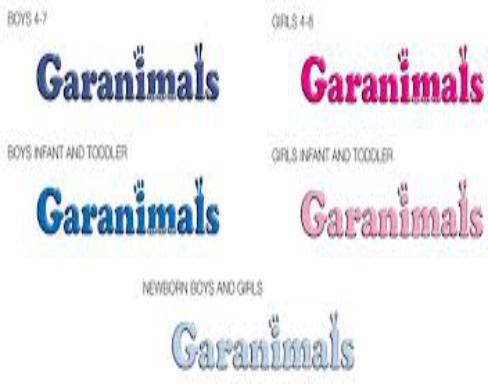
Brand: garanimals
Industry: Clothes